Project Y

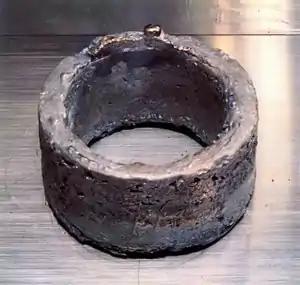
A ring of electrorefined plutonium. It has a purity of 99.96%, weighs 5.3 kg, and is about 11 cm in diameter. It is enough plutonium for one bomb core. The ring shape helps with criticality safety.

A proving ground was established at the Anchor Ranch. The gun would be an unusual one, and it had to be designed in the absence of crucial data about the critical mass. The design criteria were that the gun would have a muzzle velocity of ; that the tube would weigh only instead of the conventional for a tube with that energy; that, as a consequence it would be made of alloyed steel; that it should have a maximum breech pressure of ; and that it should have three independent primers. Because it would need to be fired only once, the barrel could be made lighter than the conventional gun. Nor did it require rifling or recoil mechanisms. Pressure curves were computed under Hirschfelder's supervision at the Geophysical Laboratory prior to his joining the Los Alamos Laboratory.